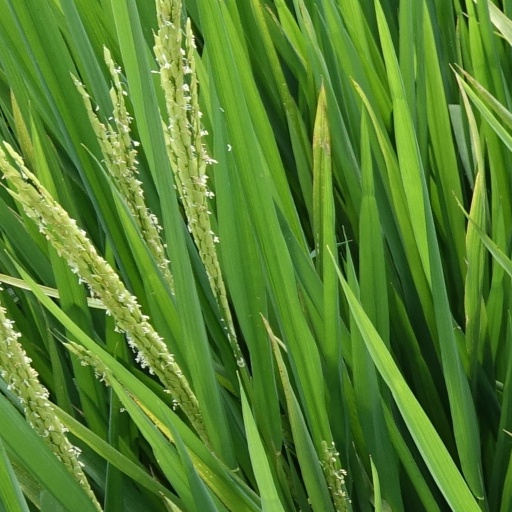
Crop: rice